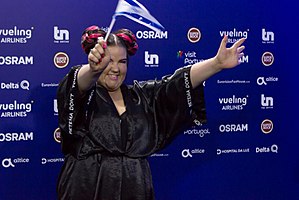
Toy
Netta Barzilai
"""Toy"" er en sang af den israelsk sanger Netta og var Israels sang ved Eurovision Song Contest 2018. Sangen blev skrevet af Doron Medalie og Stav Beger og produceret af sidstnævnte. Sangen blev udgivet den 11. marts 2018 sammen med sit officielle musikvideoklip, som blev instrueret af Keren Hochma. Sangen blev lækket online en dag før den officielle udgivelse.